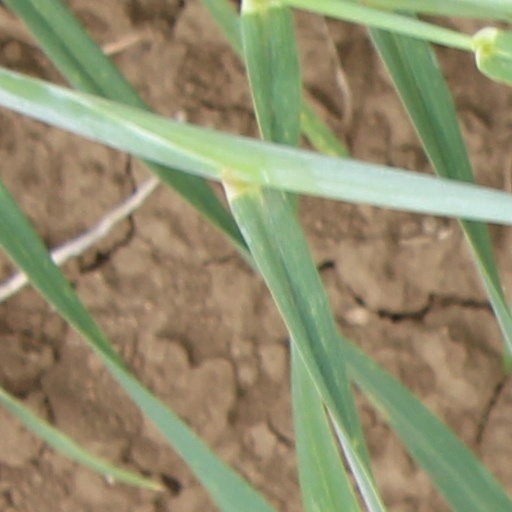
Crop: wheat